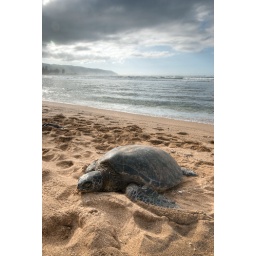
A green sea turtle in Haleiwa plagued with tumors on its right side.